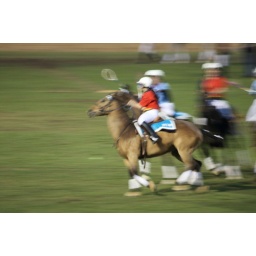
caught in the act of stealing the ball. the white blur just in front of the horses is the ball